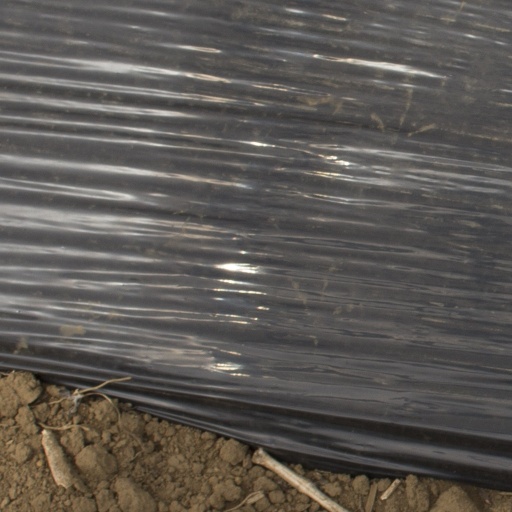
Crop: Jerusalem artichoke